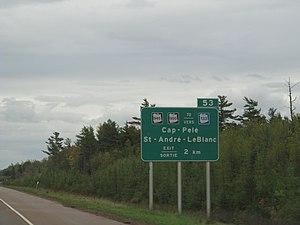
Panneau routier indiquant la direction de Cap-Pelé et de Saint-André-Leblanc au Nouveau-Brunswick.
Beaubassin-Est est une communauté rurale du comté de Westmorland, au sud-est du Nouveau-Brunswick.
Cap-Pelé est un village du comté de Westmorland, situé au sud-est du Nouveau-Brunswick au Canada.